Itaya

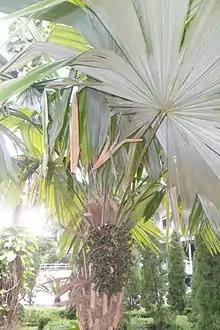

The Miraña, an indigenous Amerindian group in the Amazon, reportedly burn the trunks of "Itaya amicorum" in order to extract salt from them. The leaves are used for thatch.